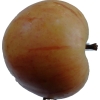
Label: apple